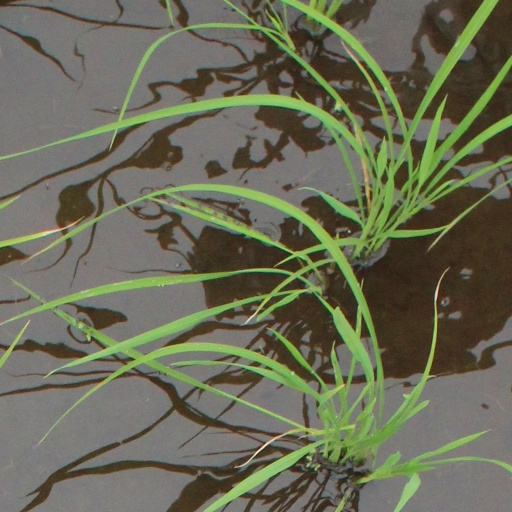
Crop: rice